Leander Richardson

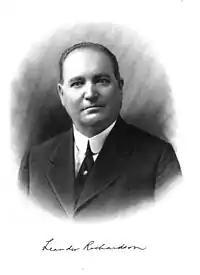
Richardson

Leander Pease Richardson (February 28, 1856 – February 2, 1918) was an American journalist, playwright, theatrical writer and author.